James Proche

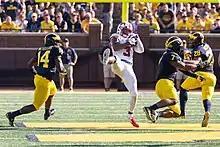
Proche with the SMU in 2018 playing against Michigan on September 15

Proche redshirted his true freshman season. The following season, Proche finished second on the team with 57 receptions, 709 yards and six touchdown catches. As a redshirt sophomore Proche caught 40 passes for 816 yards and six touchdowns and his average of 20.4 yards per catch was 13th-best in the nation. He was named first-team All-American Athletic Conference (AAC) in his redshirt junior year after leading the team with 93 receptions for 1,199 yards and 12 touchdowns. In his final season, Proche caught 112 passes (leading the nation in receptions) for 1,225 yard and 15 touchdowns and was again named first-team All-AAC and a second-team All-American by the Football Writers Association of America.